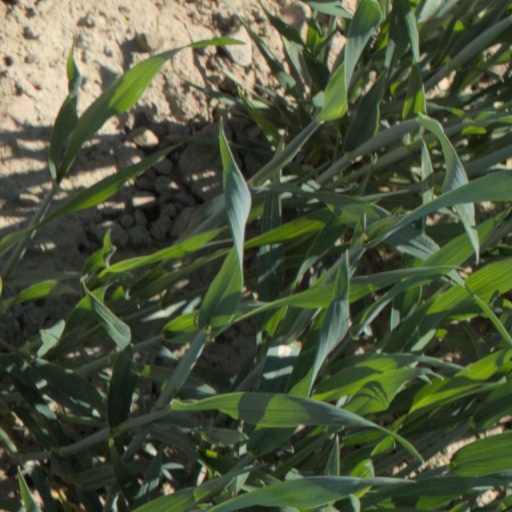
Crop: wheat